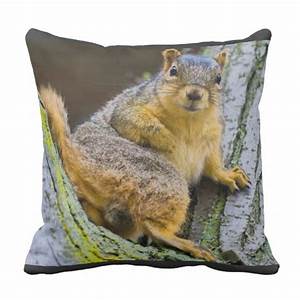
Label: scoiattolo